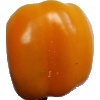
Label: yellow_pepper